Busta Rhymes

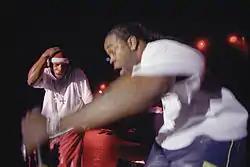
Busta Rhymes in 2005

DJ Bliss, along with many other DJs in the UAE, refused to play "Arab Money" on Radio 1 in Dubai after it was banned in the UAE for offense to Arabs. He added, "I used to play the original version in the club, but out of respect for the laws here in my country, I haven't played it since." In 2010 the track's producer Ron Browz defended Busta Rhymes in a Dubai interview with journalist Awad Mustafa stating that the track was misunderstood. "For us, having 'Arab money' is a compliment understood like having 'Oprah money' or 'Tiger Woods money' – it's just street slang, and we were appreciating the amazing wonders that have been created here," Browz said. Browz added that he had produced the track in a moment of inspiration while experimenting in his studio. "Growing up in Harlem I was always surrounded by Arabs and Muslims, we embraced their culture and they embraced ours and we always joked with each other," he said.